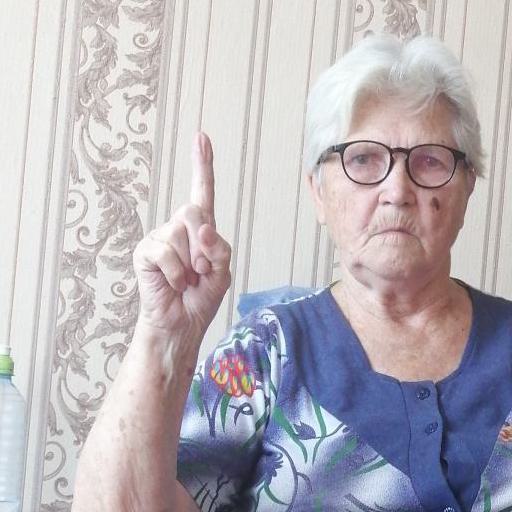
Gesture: one